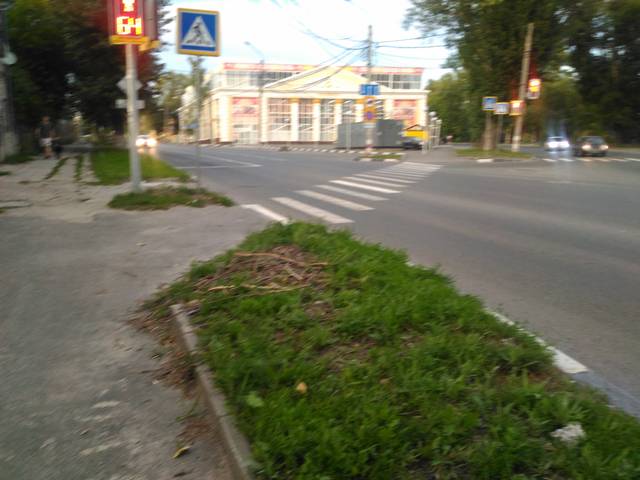
Region: Russia
Coordinates: 54.315, 48.381